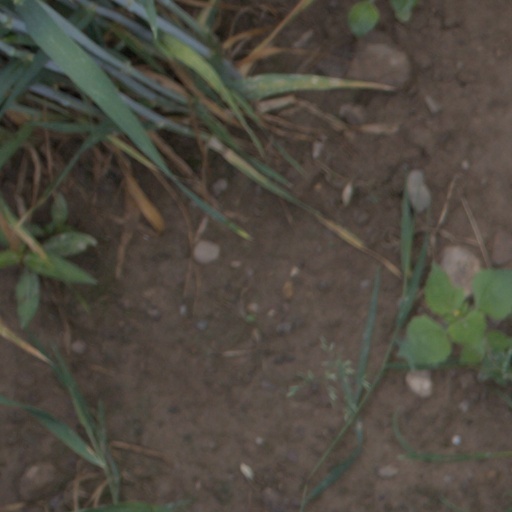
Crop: wheat